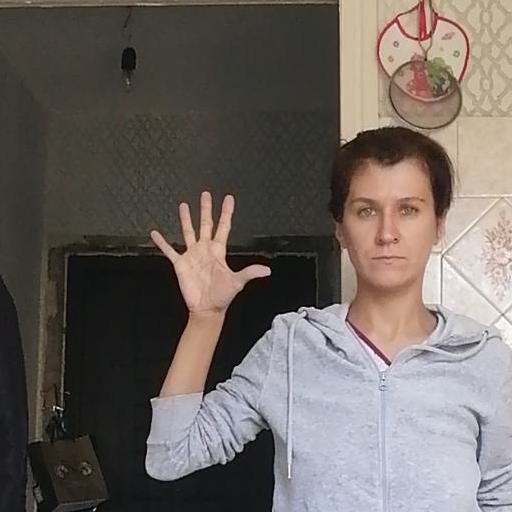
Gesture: palm